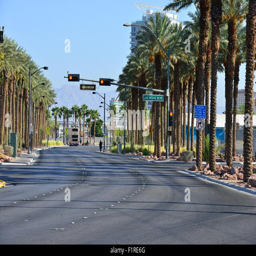
the streets early in the morning